Richard Izacke

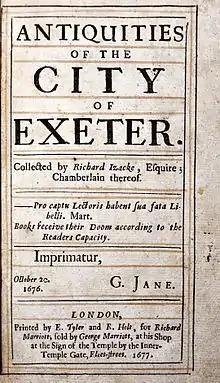
Title page of the first edition of Izacke's "Antiquities of the City of Exeter"

Richard Izacke (16241698) of Devon was an antiquarian and lawyer who served as Chamberlain of the City of Exeter. His history, "Antiquities of the City of Exeter", was first published in 1677.